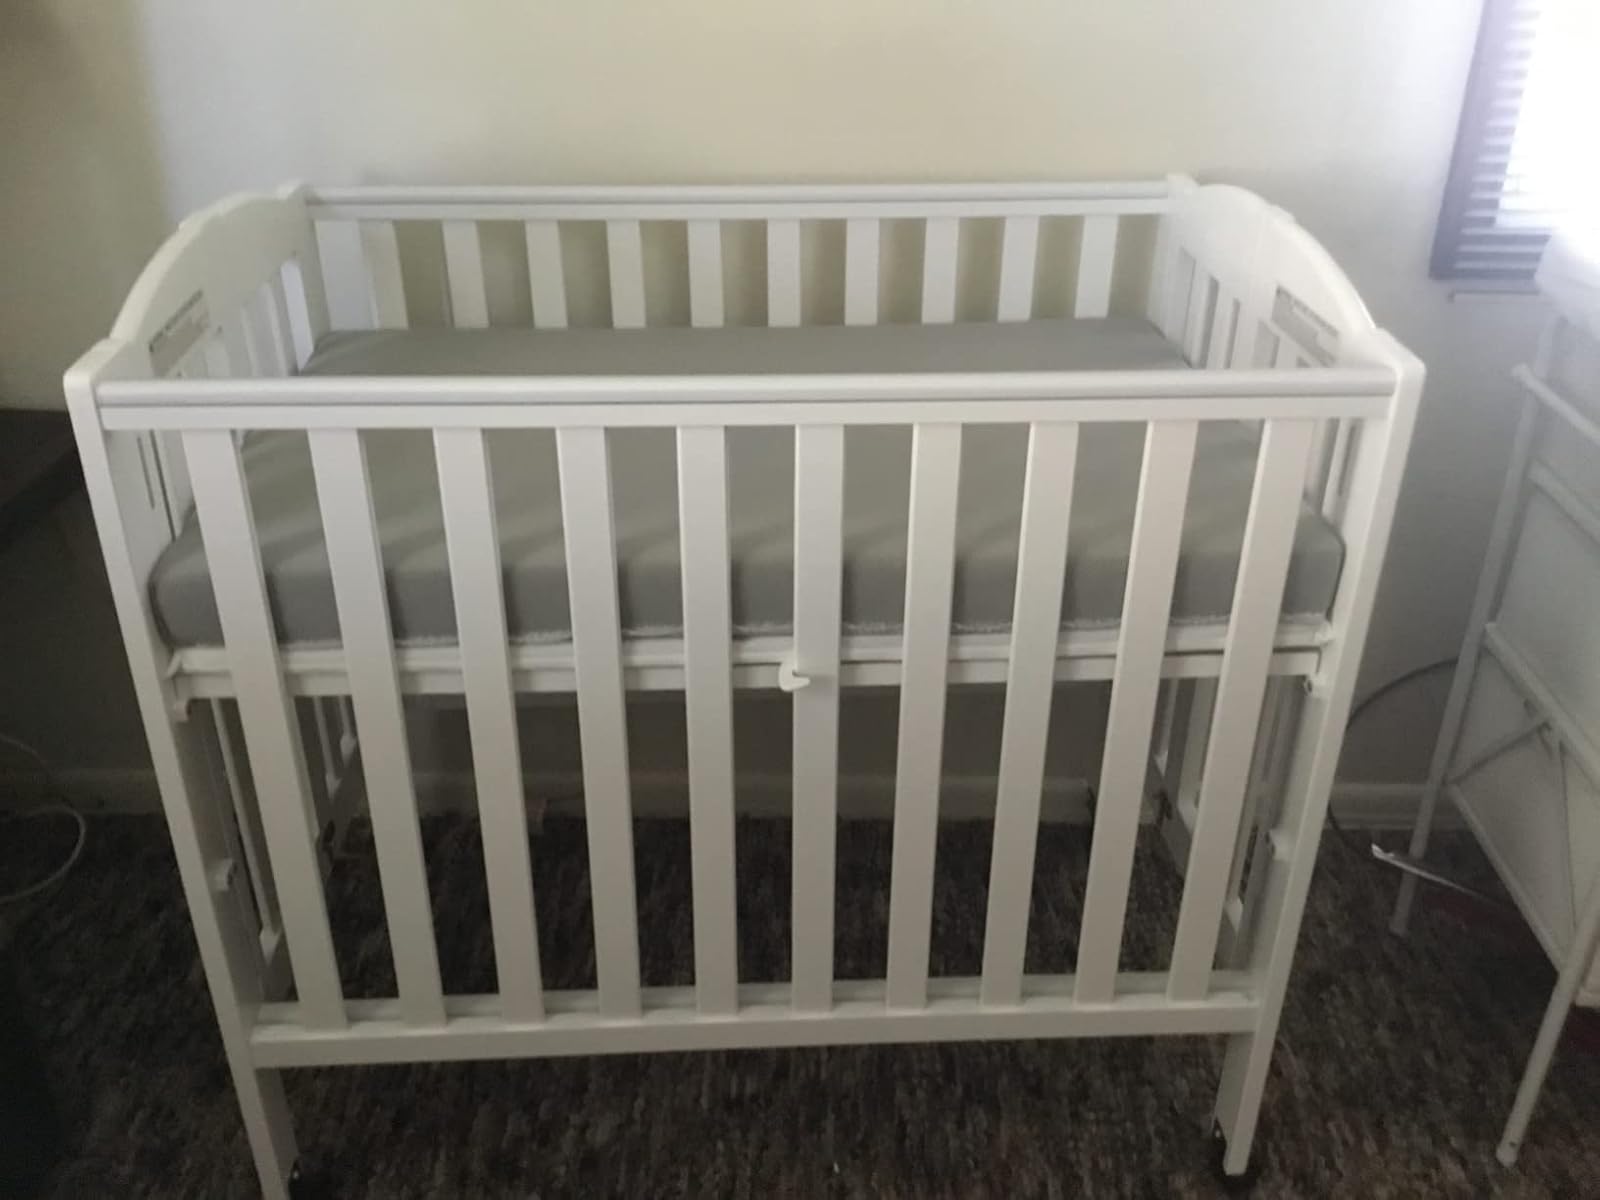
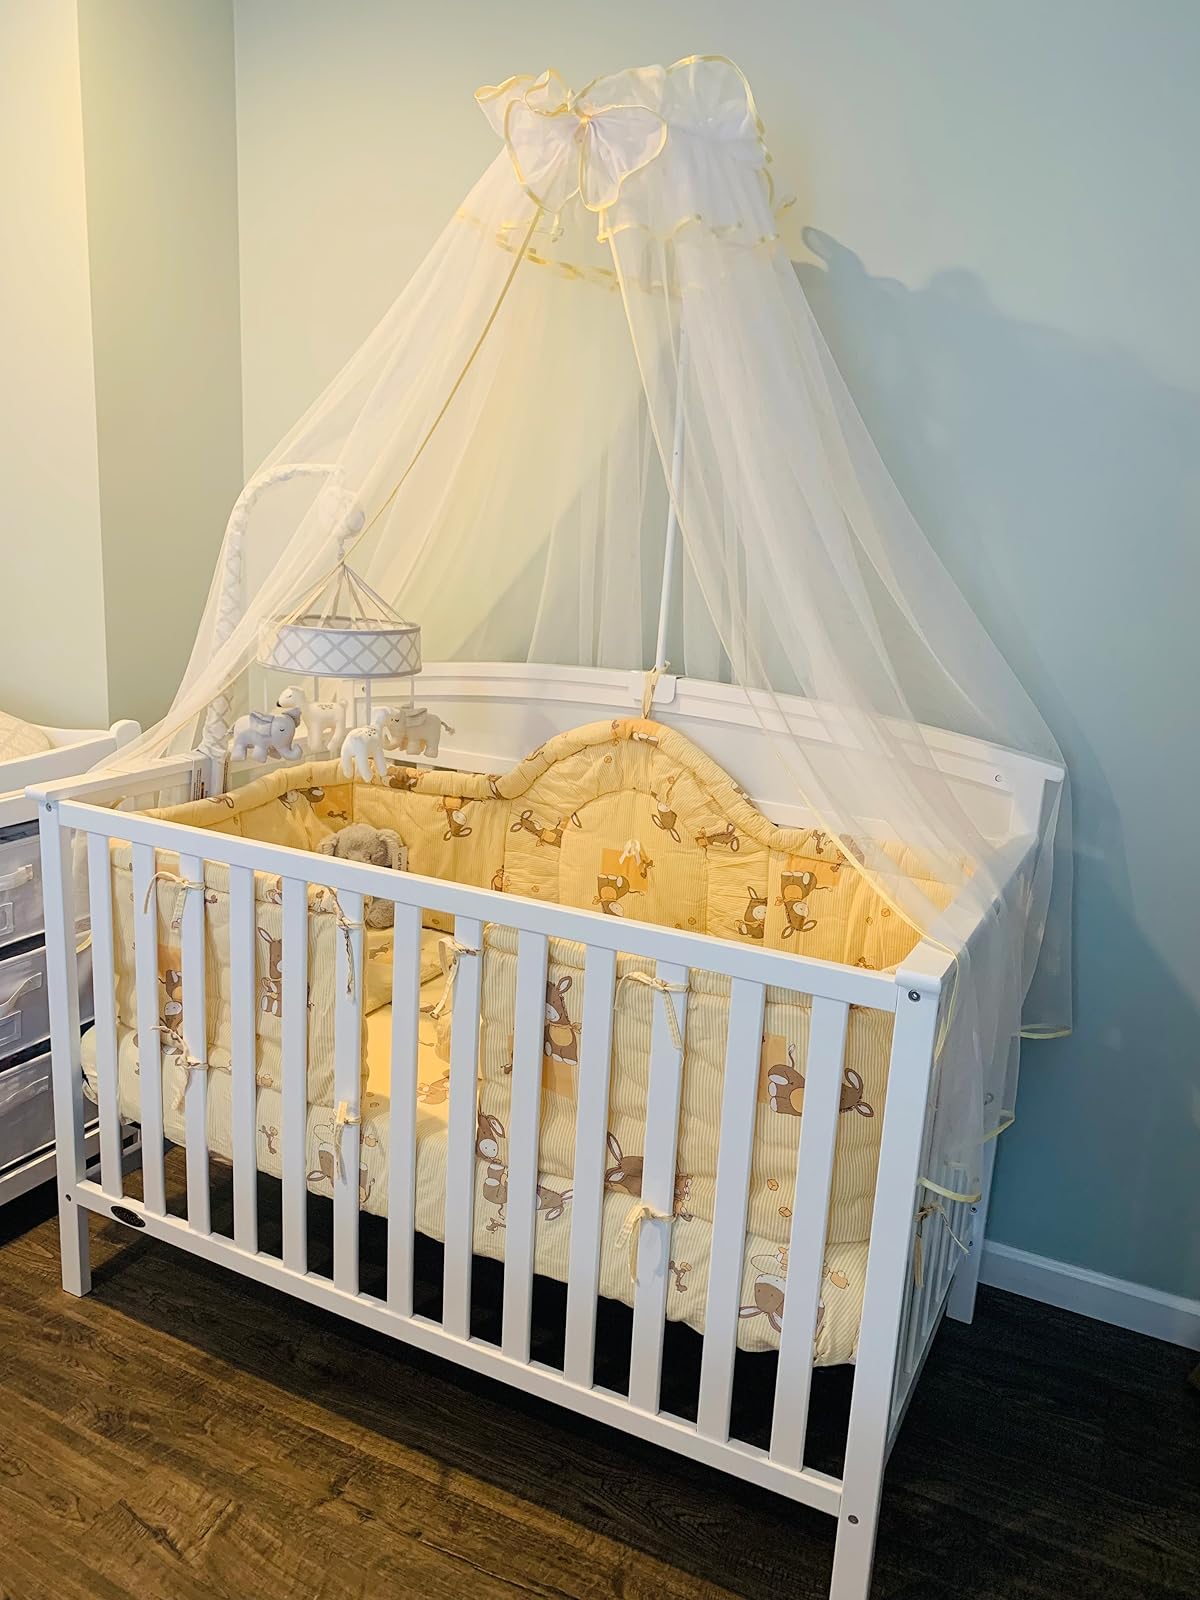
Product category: products_crib
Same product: no